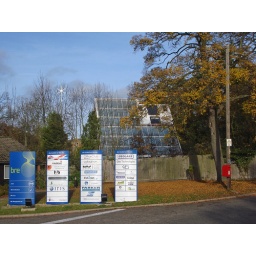
BRE's low energy house, proving that people who live in glass houses shouldn't pay bills